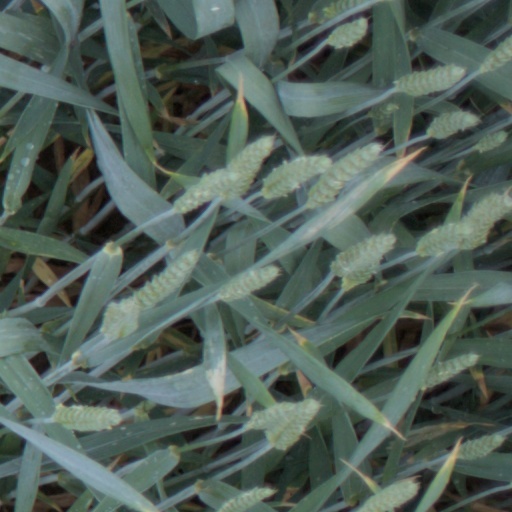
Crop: wheat